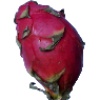
Label: Pitahaya Red 1